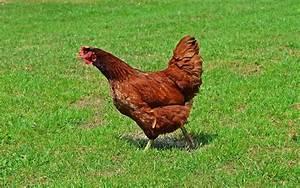
chicken